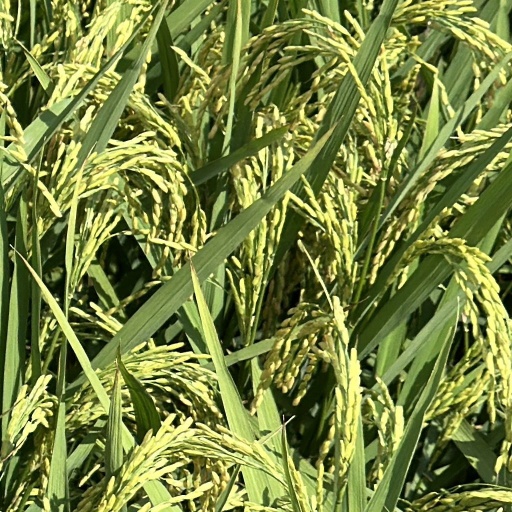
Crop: rice